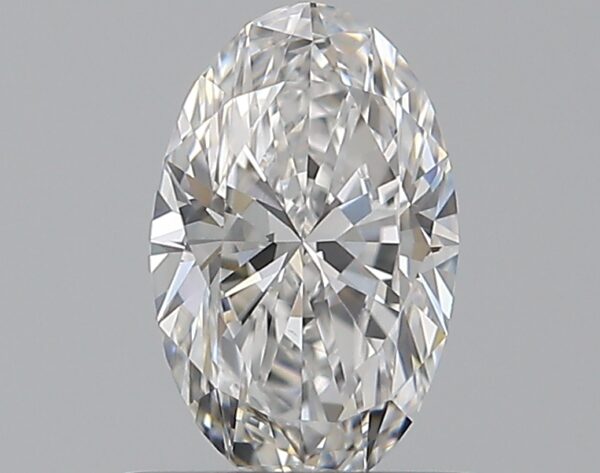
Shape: oval
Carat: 0.52
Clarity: IF
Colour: D
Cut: EX
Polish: EX
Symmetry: VG
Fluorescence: N
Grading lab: GIA
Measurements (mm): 7.03 x 4.4 x 2.63